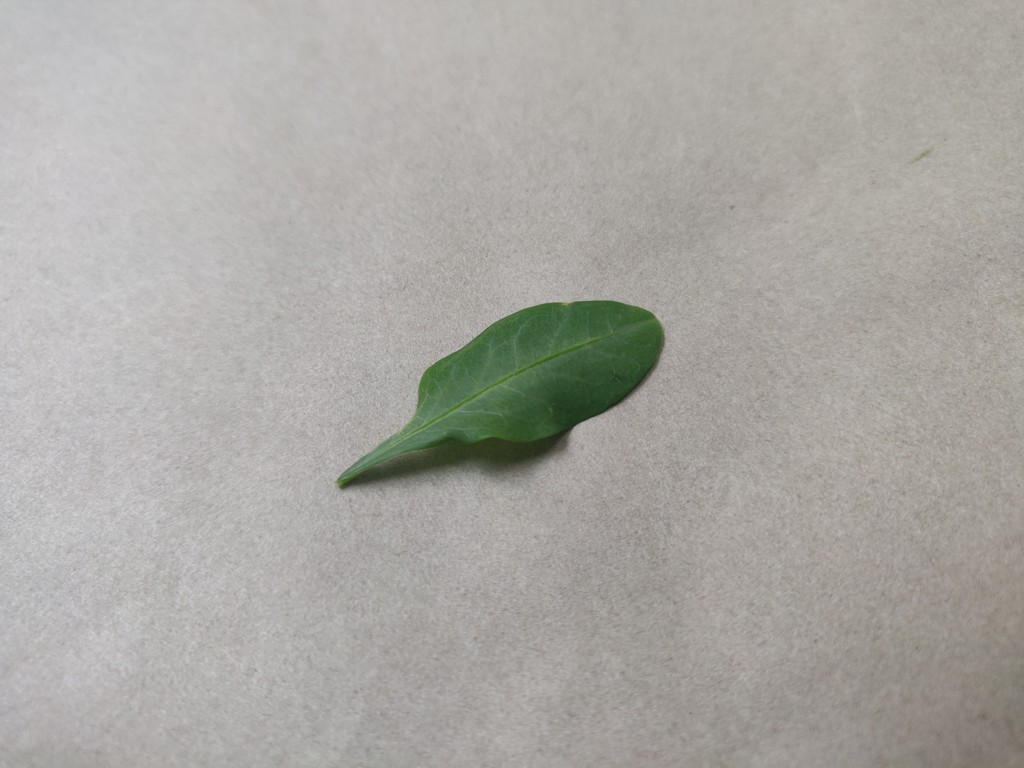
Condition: Healthy
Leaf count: single
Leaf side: front